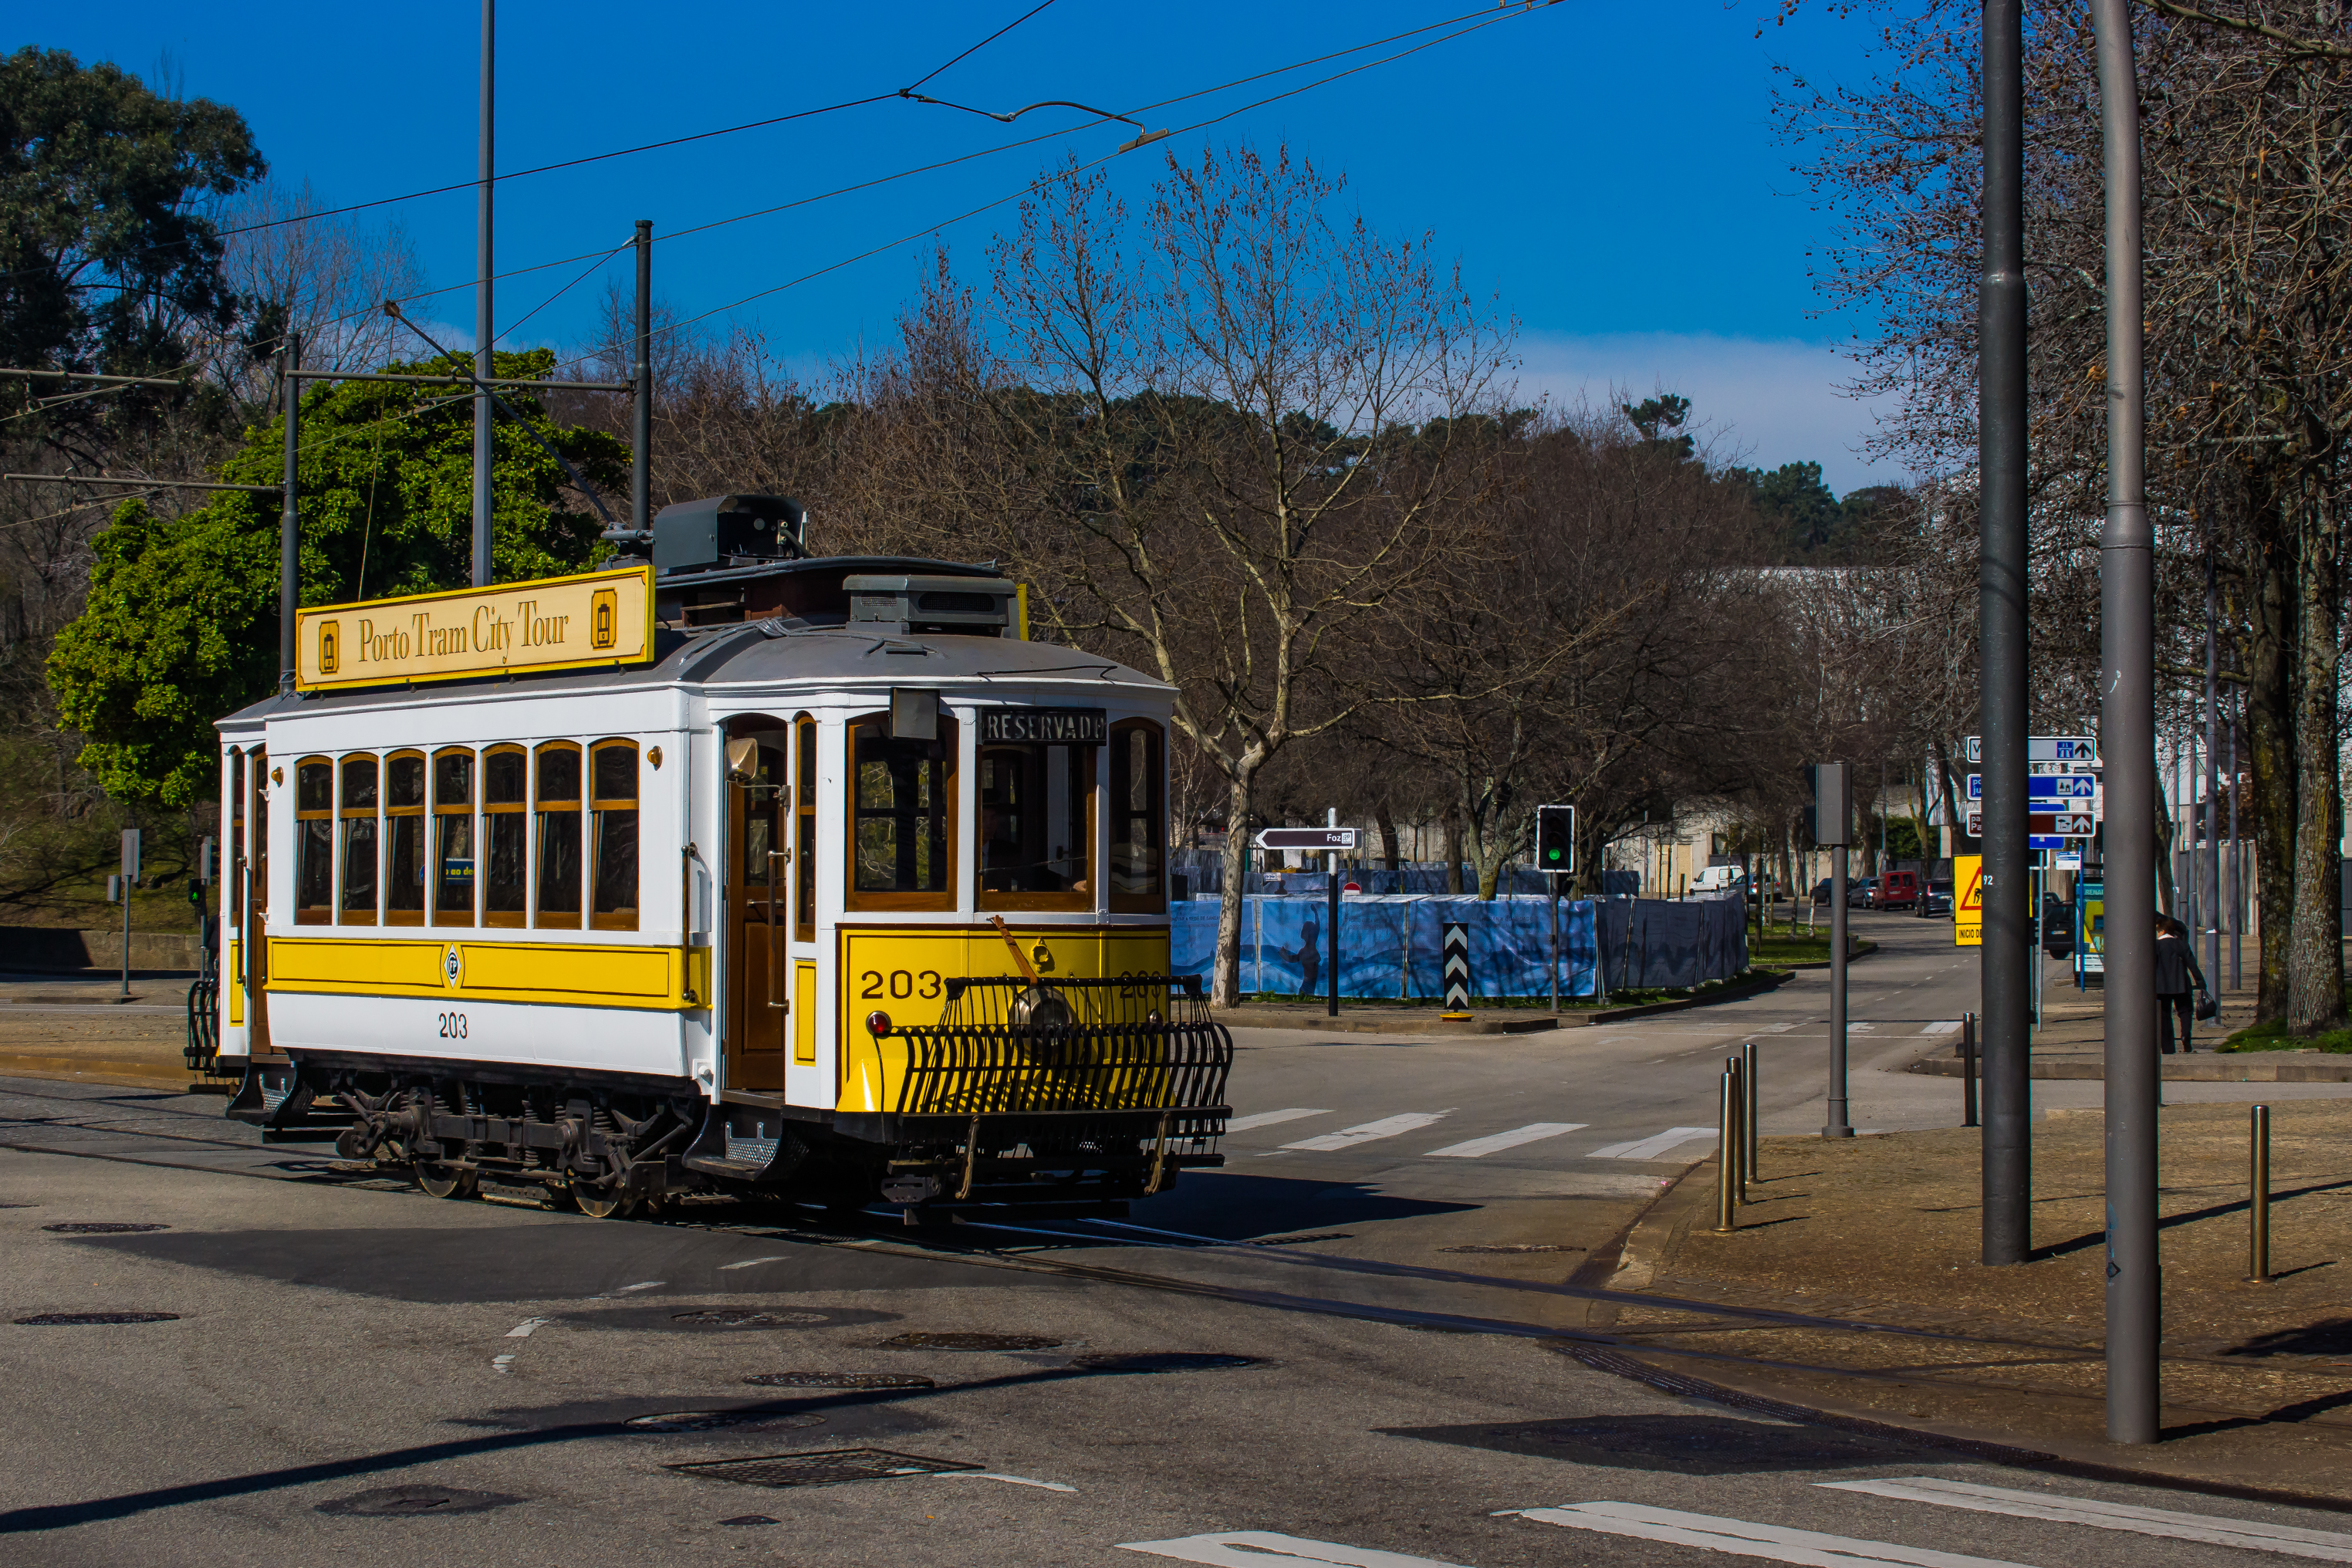
landscape, photo, tram, transport, vehicle, electricity, cable car, public transport, bus, portugal, rioduero, paisajes, a77, porto, g, ggl1, gaby1, xovesphoto, sonya77, 50500, sigma50500, gabrielcorua, xelodegalicia, oporto, rodouro, land vehicle, residential area, rolling stock, metropolitan area